Penge Congregational Church

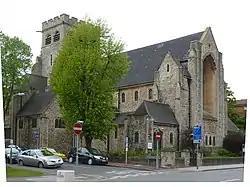
Viewed from Penge High Street / Beckenham Road

Penge Congregational Church is a Congregational church in Penge in the London Borough of Bromley located on Penge High Street. It is organised under Congregational principles for all who believe in Jesus and is run under a basis of fellowship that includes all members of the church.